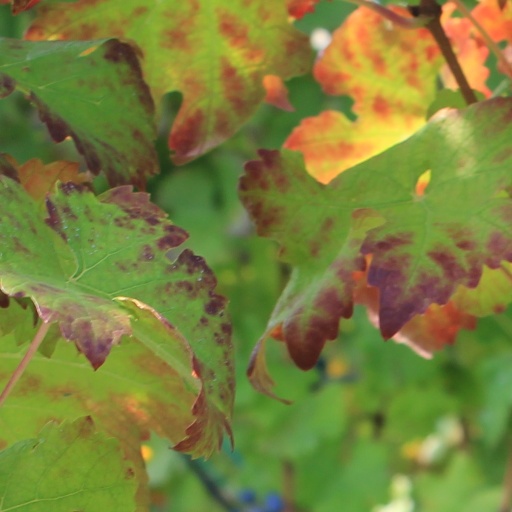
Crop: grape